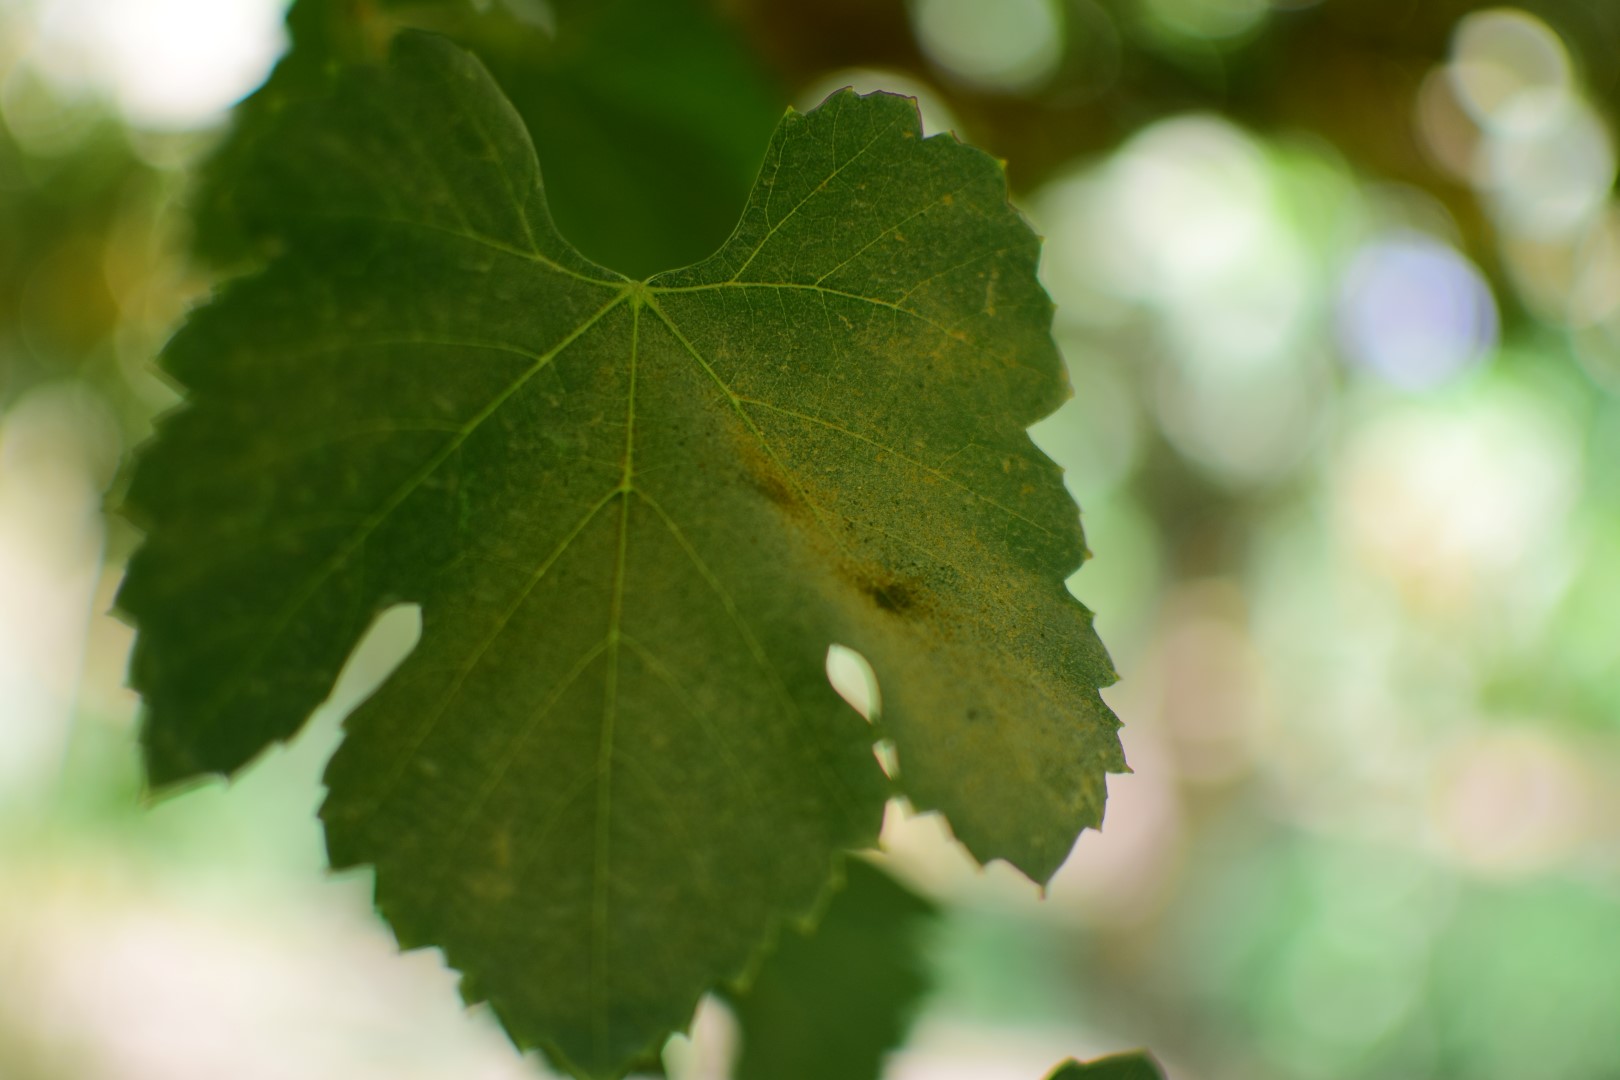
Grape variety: Shdah